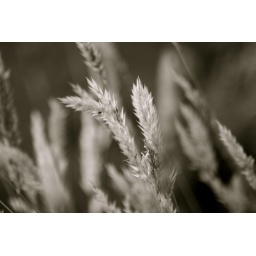
field grass in black and white